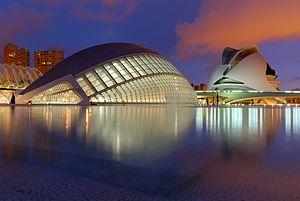
Les villes d'Espagne se concentrent dans deux zones : l'aire urbaine de Madrid et d'autres villes comme Séville, Saragosse, Murcie, Valladolid ou Cordoue et les côtes, qui comptent des villes comme Barcelone, Valence, Malaga, Bilbao, Murcie, Palma de Majorque, Gijón, Las Palmas de Grande Canarie, La Corogne, Alicante, Cadix, ou Santander.